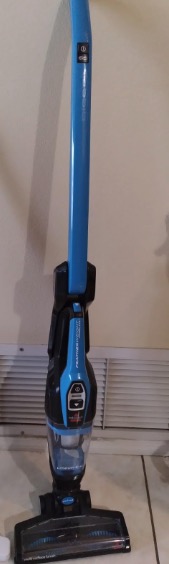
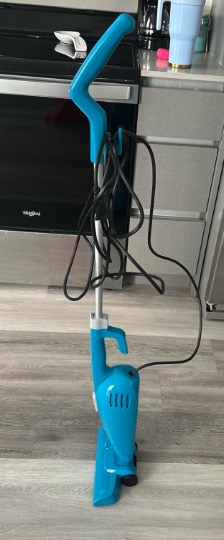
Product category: items_vacuum
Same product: no